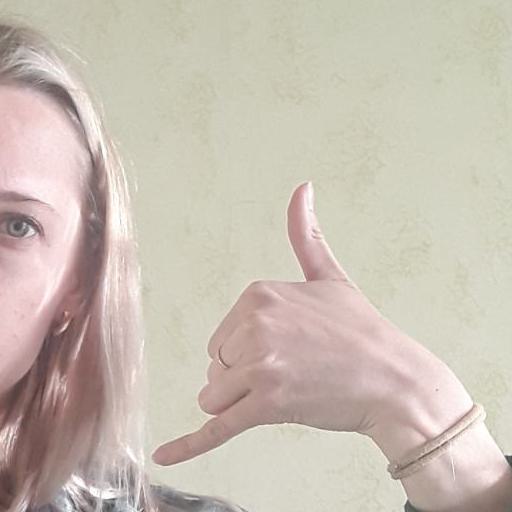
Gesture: call